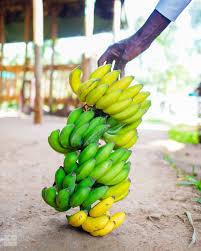
Ndizi hii moja ambayo ni kati imeiva na bado kando haijaiva. Mtu amesimamisha hii ndizi katikati ya barabara huenda akiuza ama akitaka kutuonyesha zile zimeiva.